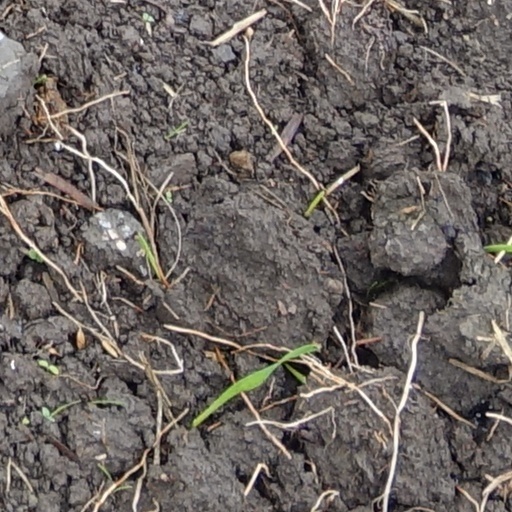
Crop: wheat